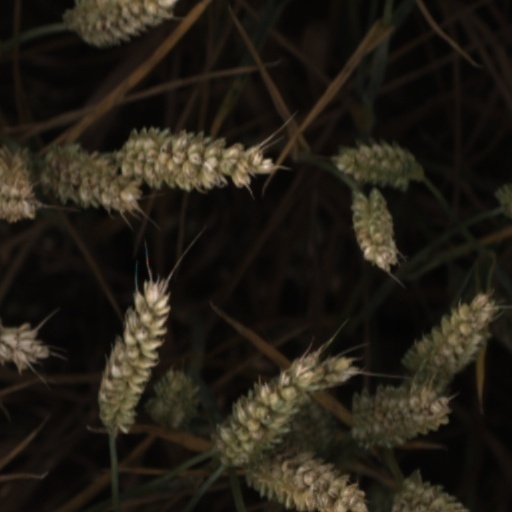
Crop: wheat